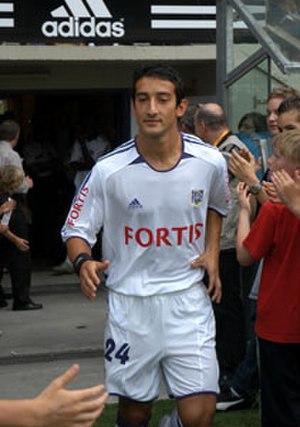
Serhat Akın est un footballeur international turc né à Karlsruhe en Allemagne, le 5 juin 1981.